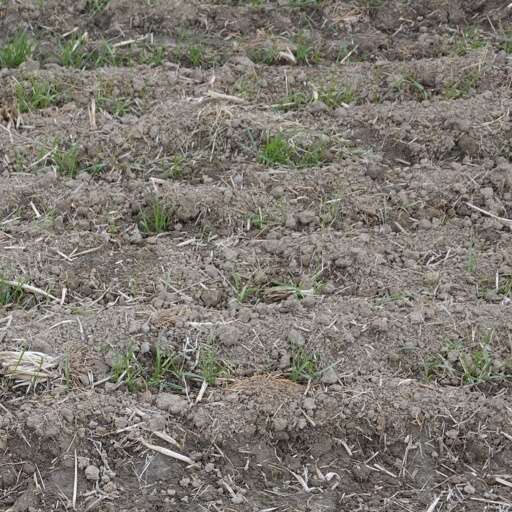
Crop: wheat